Music of Mexico

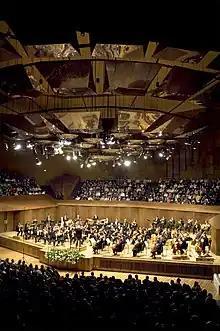
OFUNAM performing at Sala Nezahualcóyotl, one of the leading concert venues in Mexico, located at the National Autonomous University of Mexico.

The history of Cumbia in Mexico is almost as old as Cumbia in Colombia. In the 1940s Colombian singers emigrated to Mexico, where they worked with the Mexican orquestra director Rafael de Paz. In the 1950s they recorded what many people consider to be the first cumbia recorded outside of Colombia, "La Cumbia Cienaguera". He recorded other hits like "Mi gallo tuerto", "Caprichito", and "Nochebuena". This is when Cumbia began to become popular Mexico, with Tony Camargo as one of the first exponents of Mexican Cumbia. In Mexico D.F., most people who dance to it are called "Chilangos"—which means people born in the main district.